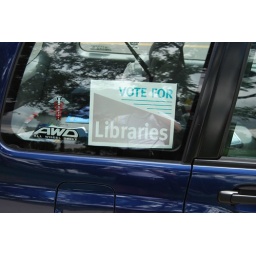
sign in car parked on street at CFD rodeo